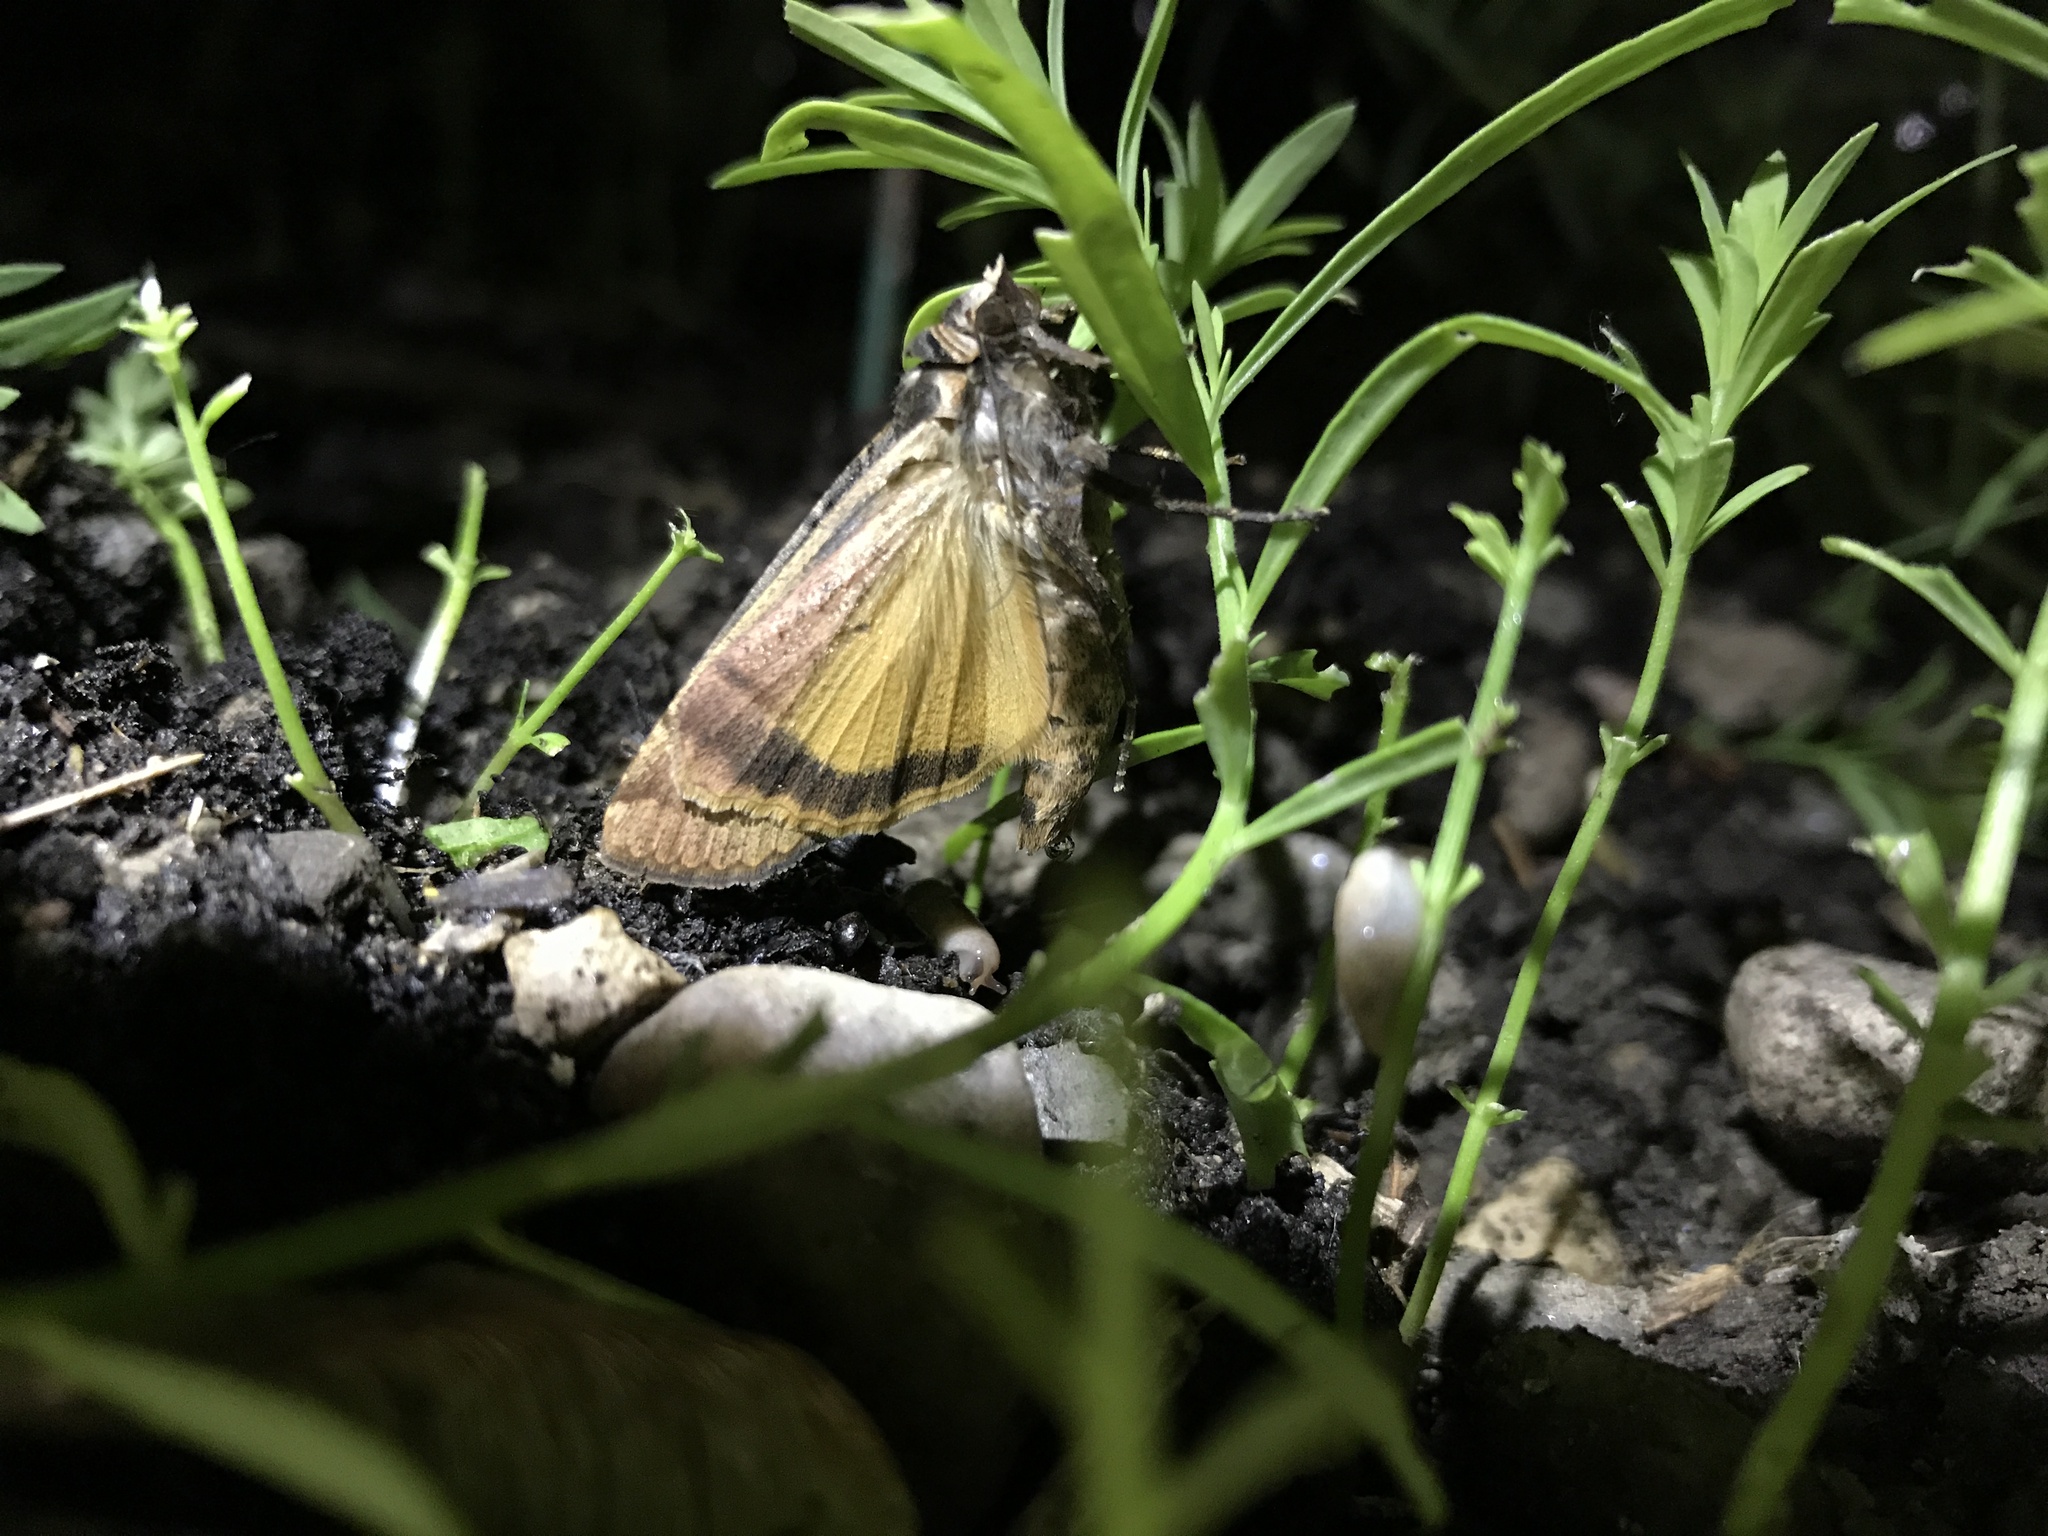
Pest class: cutworms